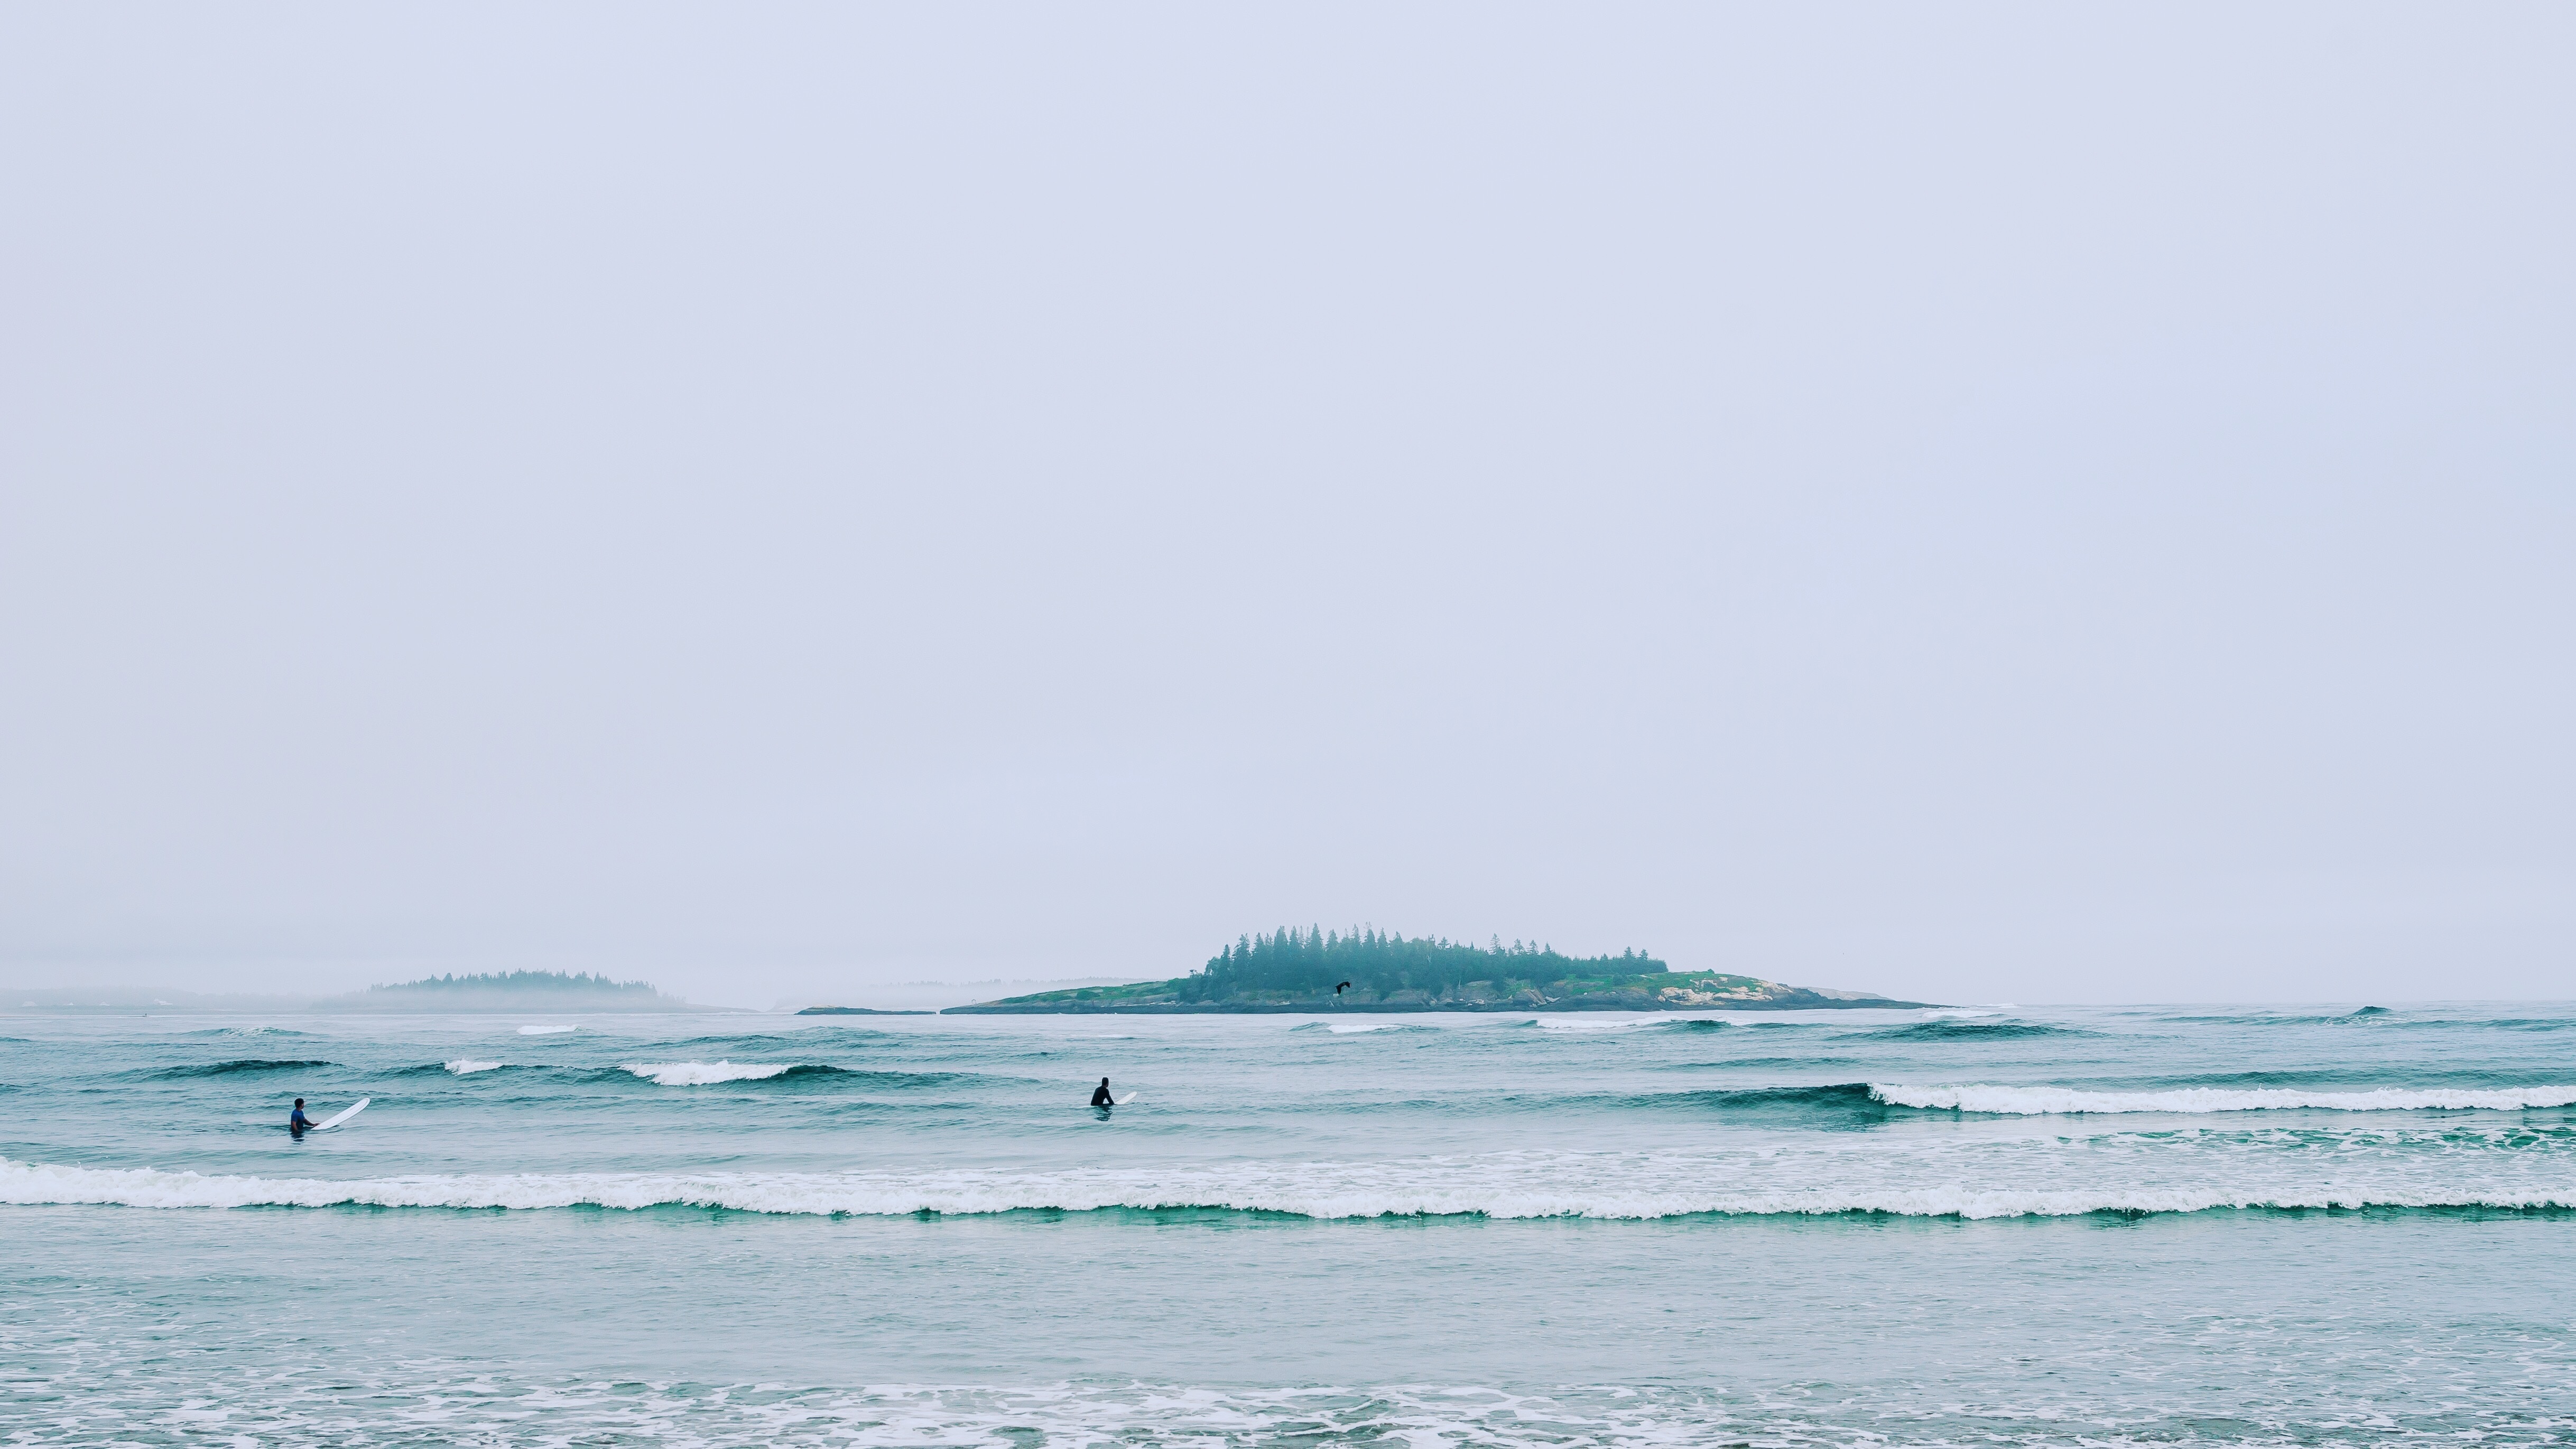
beach, sea, coast, water, ocean, horizon, fall, shore, wave, vacation, surfing, autumn, bay, island, season, body of water, activity, waves, sports, surfers, water sport, shorebreak, wind wave, boardsport, surface water sports